Adventist University of the Plata

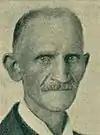
R. H. Habenicht, Founder of Sanatorium of the Plata, 1908

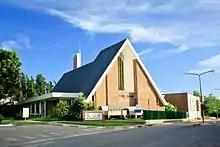
Photo of the church in front of the Sanatorium of the Plata

The close proximity of the Sanatorium of the Plata to the School has benefited the development of the Seventh-Day Adventist Church in South America. Graduates from the Sanatorium's nursing program have served all of South America.